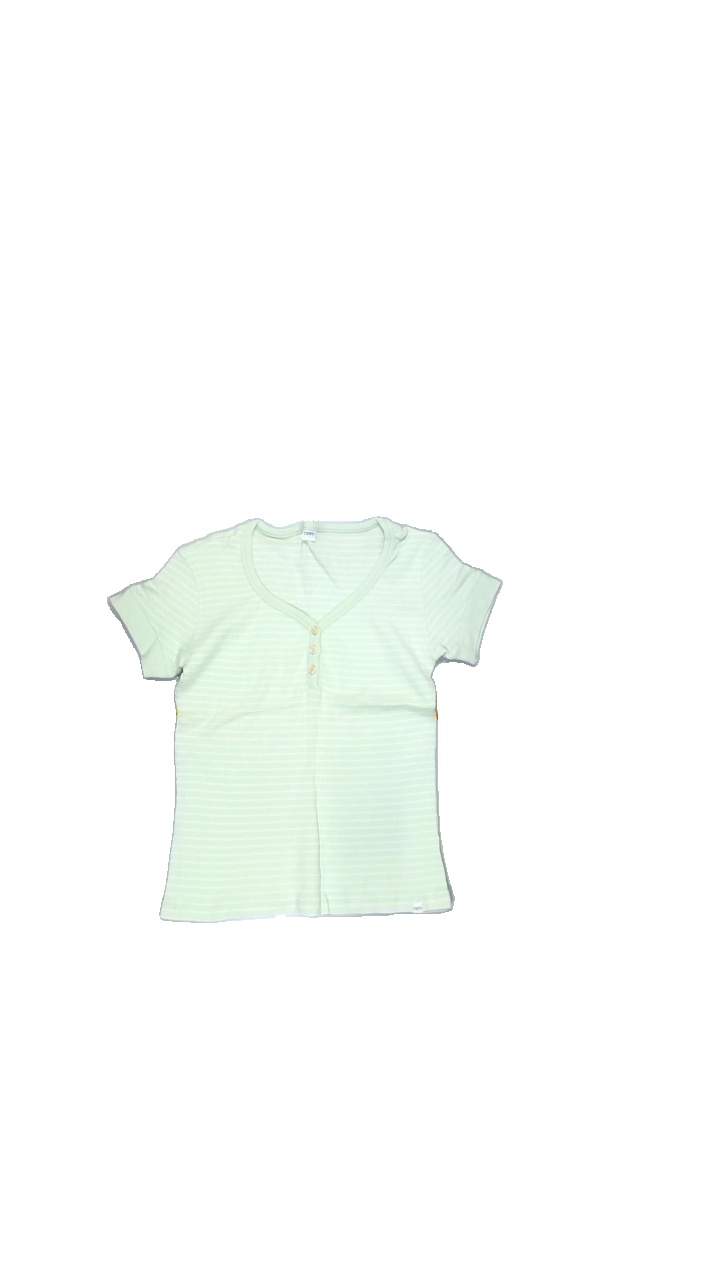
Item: Top (Ladies)
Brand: Tippy
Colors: White, Green
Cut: Regular, V-collar
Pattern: Striped
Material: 100%cotton
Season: Spring
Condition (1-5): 4
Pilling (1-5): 4
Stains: Minor
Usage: Export
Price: <50